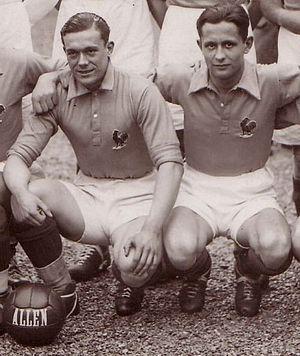
Jean Nicolas et Roger Rio sous le maillot de l'équipe de France de football en 1934.
Roger Rio est un footballeur international français, né le 13 février 1913 à Dunkerque et mort au Petit-Quevilly le 22 avril 1999. Il joue au poste d'attaquant dans les années 1930 et 1940. Il fût l'un des joueurs français sélectionnés pour disputer la Coupe du monde 1934.
Le Football Club de Rouen 1899 est un club de football français, fondé en 1899 à Rouen.
L'équipe de France de football participe à la Coupe du monde de football de 1934 organisée en Italie du 27 mai au 10 juin 1934. Pour sa deuxième participation, la France est éliminée dès son premier match en huitième de finale par l'Autriche, tête de série et l'un des grands favoris du tournoi.
Jean Nicolas, né le 9 juin 1913 à Nanterre et mort à Nalliers le 8 septembre 1978, est un footballeur international français.